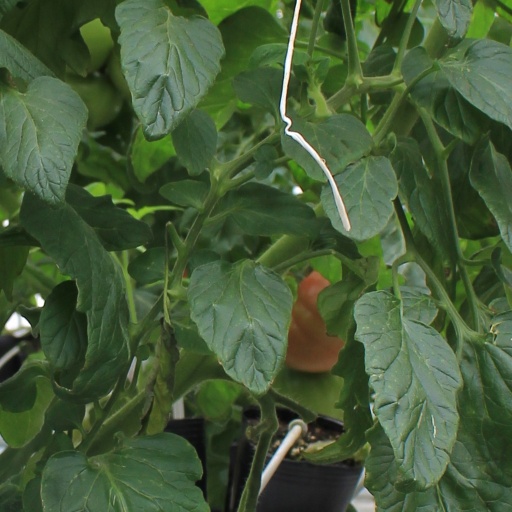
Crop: tomato